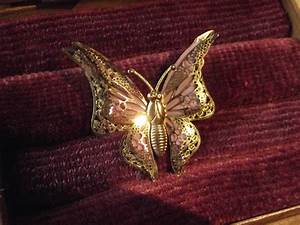
Label: farfalla